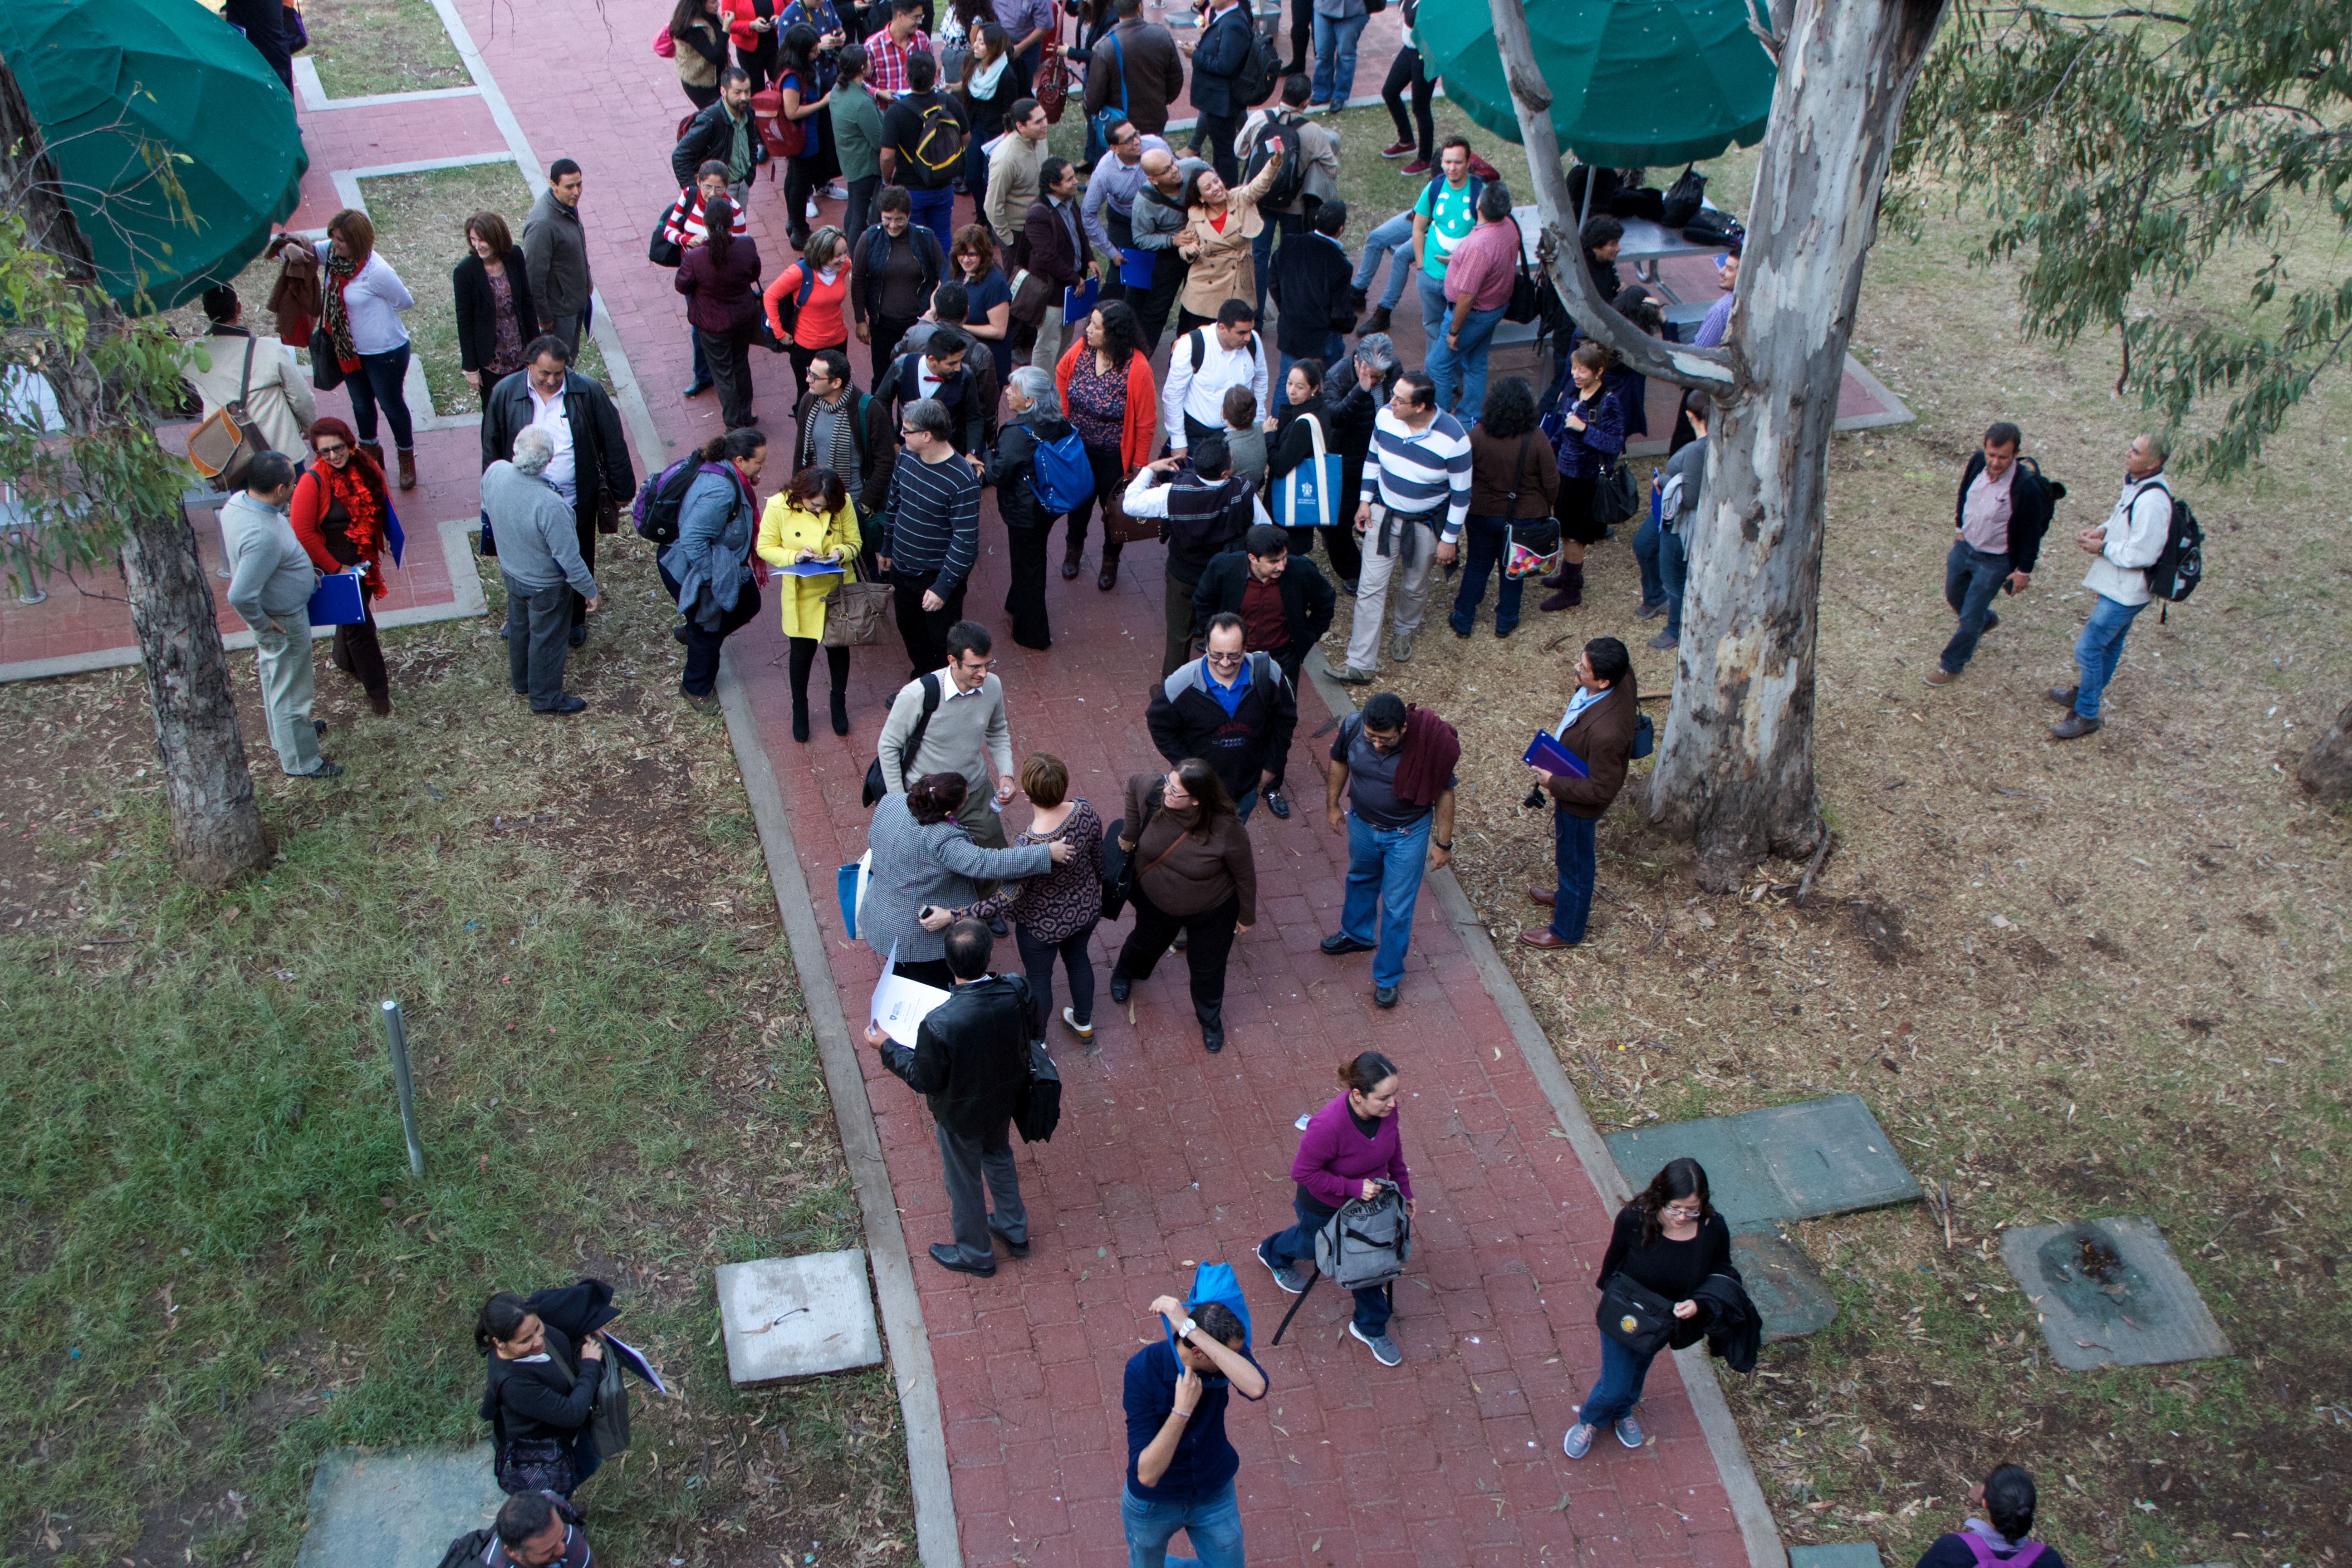
adventure, recreation, sports, endurance, udgagora, outdoor recreation